Shofar

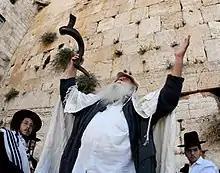
Jewish "Slichot" prayer service with shofar during the Days of Repentance preceding Yom Kippur at the Western Wall in Jerusalem's Old City, 2008.

The Sages indicated that the mitzvah was to hear the sounds of the shofar. If a shofar was blown into a pit or cave, one fulfilled the mitzvah if they heard the original sound, but not if they heard the echo. Thus, most modern halakhic authorities hold that hearing a shofar on the radio or the Internet would not be valid to satisfy the mitzvah because "electronically reproduced sounds do not suffice for mitzvot that require hearing a specific natural sound... However, one should consult a competent rabbi if an unusually pressing situation arises, as some authorities believe that performing mitzvot through electronically reproduced sound is preferable to not performing them at all."